Susan Wilson (director)

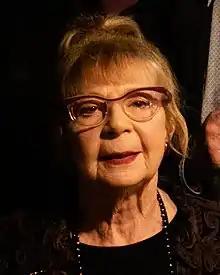
Wilson in 2021

Susan Accushla Wilson is a New Zealand director and actor. Wilson was one of the founders of Wellington's Circa Theatre and the Circa Council in 1976 and has had a long career at the theatre as a stage actor and director.